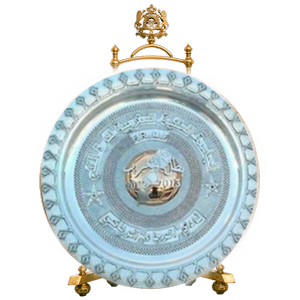
Le Championnat du Maroc de football actuellement appelé Botola Pro 1 البطولة est une compétition de football qui est le premier échelon national au Maroc.